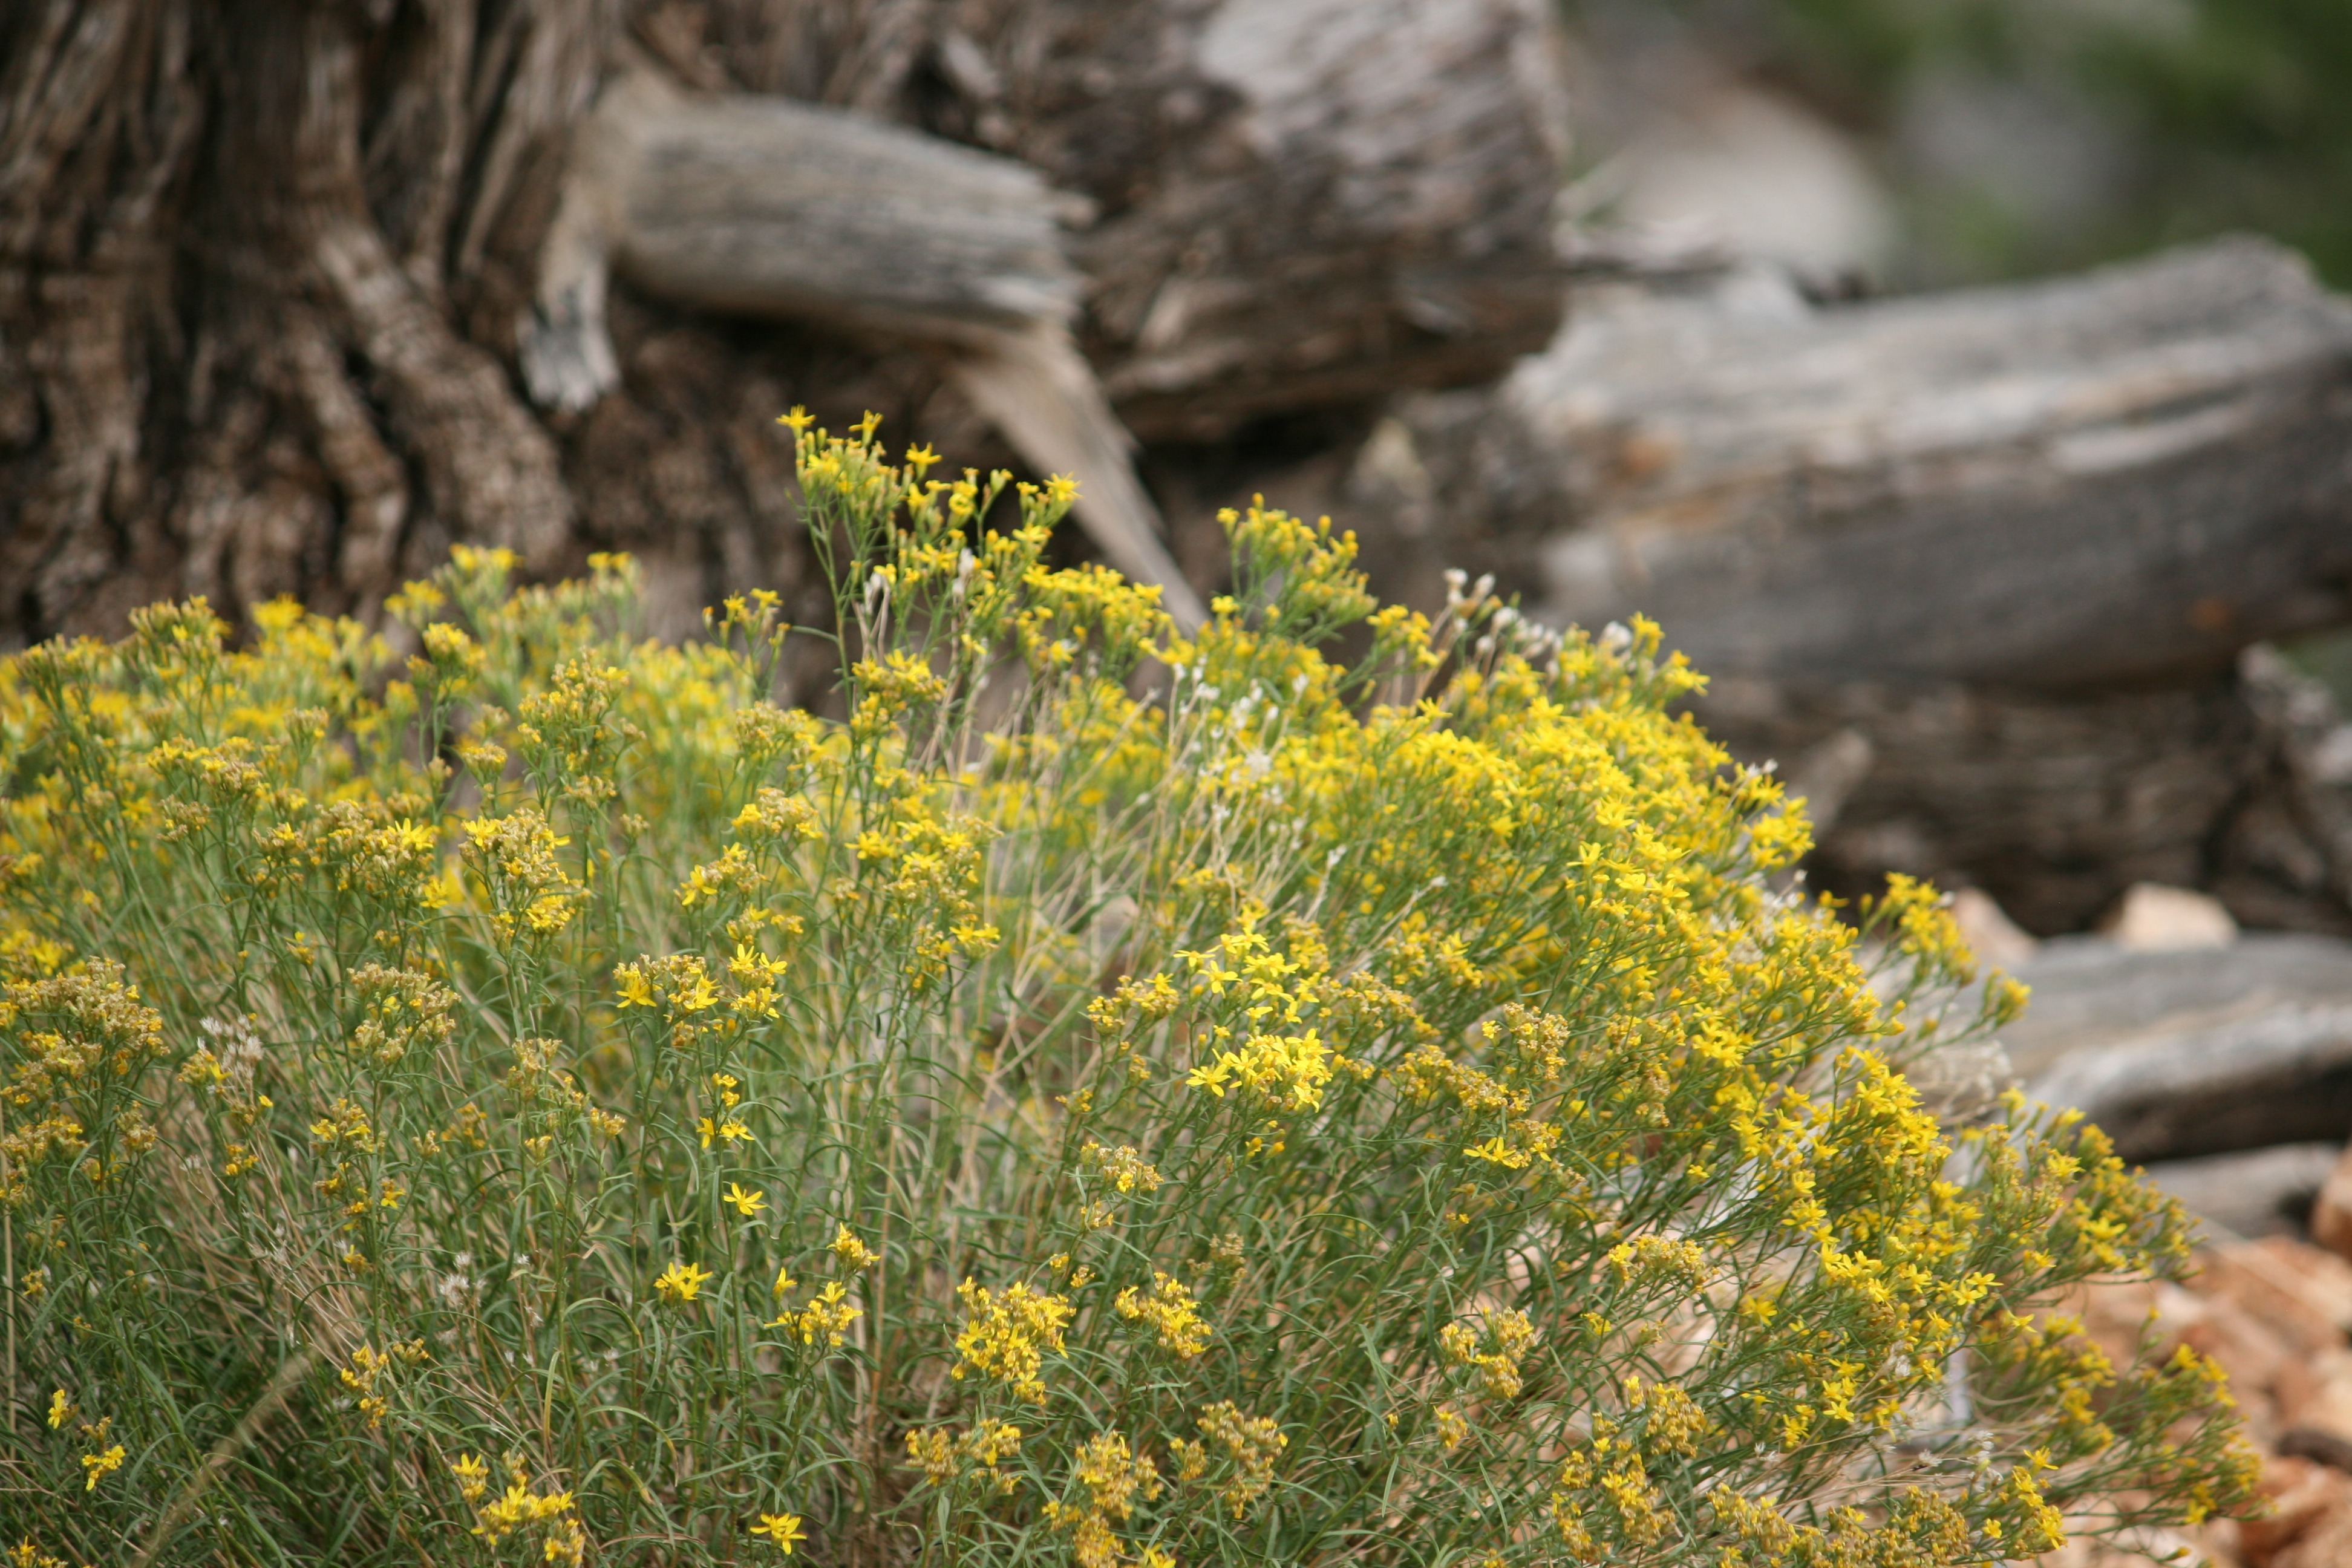
tree, nature, forest, grass, outdoor, sand, plant, meadow, sunlight, leaf, desert, flower, wildlife, environment, bush, foliage, green, color, autumn, fresh, botany, yellow, agriculture, flora, fauna, wildflower, leaves, vegetation, bright, woodland, habitat, vibrant, flowering plant, land plant